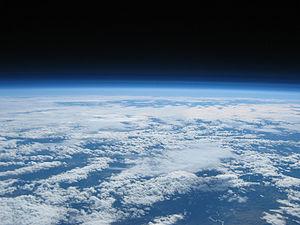
Le proche espace, ou haute atmosphère, est la région de l'atmosphère terrestre entre 20 et 100 kilomètres d'altitude. Elle comprend la stratosphère, la mésosphère et la partie inférieure de la thermosphère. Elle va grosso-modo de la limite Armstrong, au-delà de laquelle un humaine ne peut survivre sans une combinaison pressurisée, et la ligne de Kármán où la mécanique spatiale prend la place de l'aérodynamique. C'est donc la couche au-dessus des avions commerciaux et sous celle des satellites artificiels.